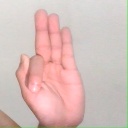
अक्षर: फ